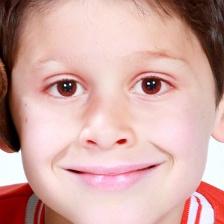
Label: faces